1st Midlothian Artillery Volunteers

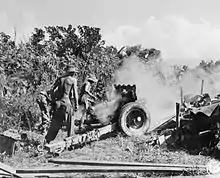
3.7-inch Howitzer in action in Burma, 1944.

In April 1944 the regiment was re-equipped to serve in the medium artillery role. Because there was already a 78th Medium Regiment, the new regiment took the designation 178th (Lowland) Medium Regiment in May. Medium regiments consisted of two batteries, each equipped with eight 5.5-inch guns; 309 and 310 Btys continued with the regiment.